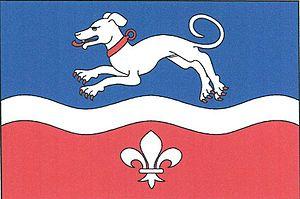
Labské Chrčice est une commune du district et de la région de Pardubice, en République tchèque. Sa population s'élevait à 193 habitants en 2017.